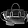
Label: Bag